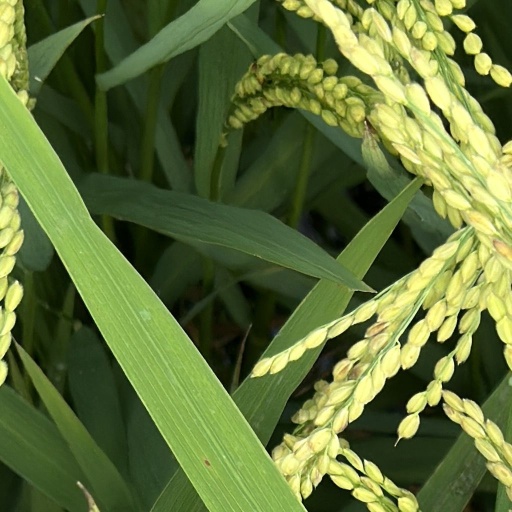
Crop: rice